Coolangatta

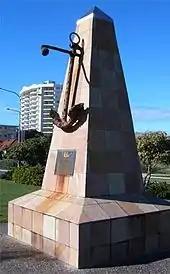
Anchor from "Coolangatta" wreck site memorial; creek at right

Coolangatta was one of the earliest settlements on the Gold Coast. Once again focused on a steep headland at Point Danger the area was occupied by Europeans from at least 1828 by a convict station and red cedar getters soon followed.